Jokerit

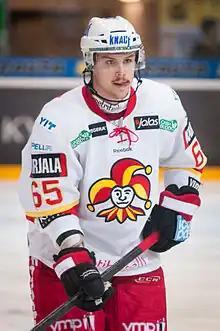
Swedish Erik Karlsson playing in Jokerit during the 2012–13 National Hockey League lockout.

In the 2009–10 season, Jokerit underwent significant coaching changes. The team initially appointed Hannu Aravirta, a former Jokerit head coach from 1993 to 1996, to lead the team. However, the season started poorly, and the team found themselves at the bottom of the standings. In an effort to improve their performance, Jokerit made key player acquisitions at the start of the season, bringing in Fredrik Bremberg, Alex Brooks, Michael Nylander, and Bates Battaglia.